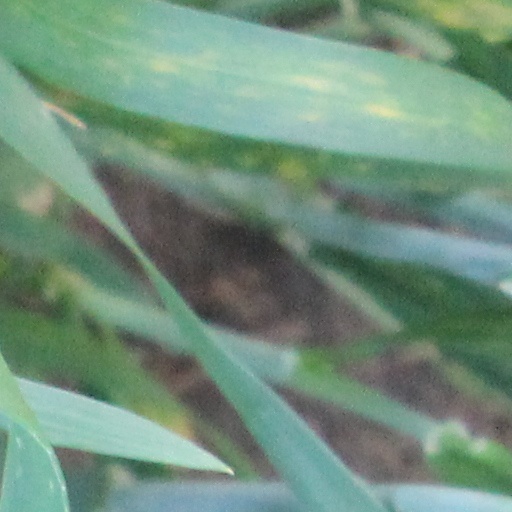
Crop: wheat